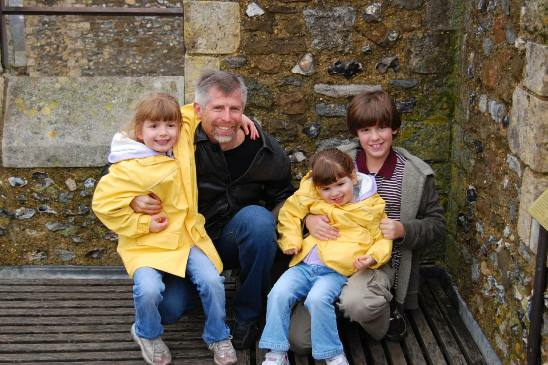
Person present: Yes